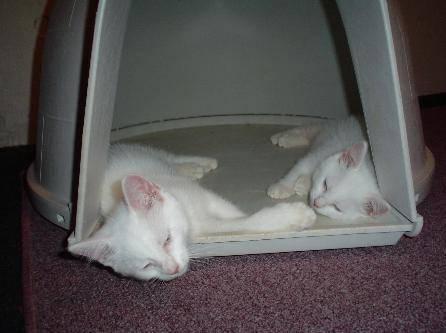
cat